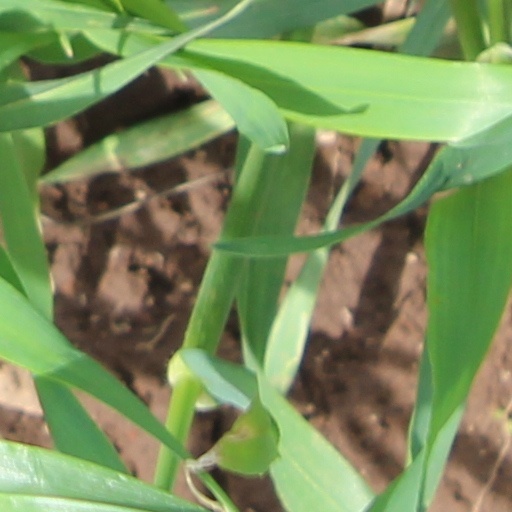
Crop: wheat